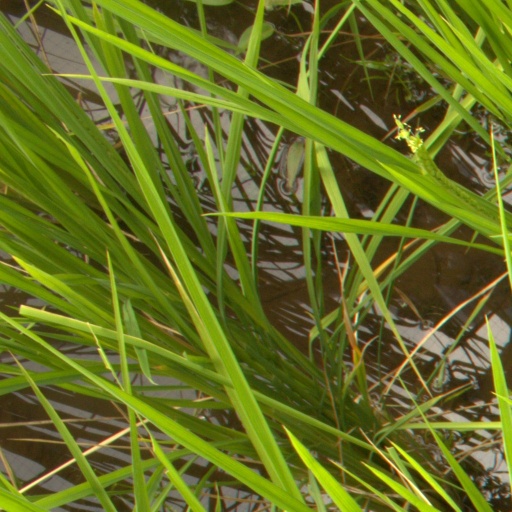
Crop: rice